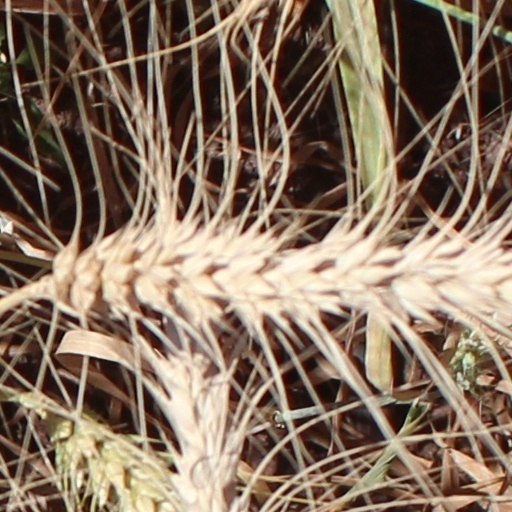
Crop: wheat